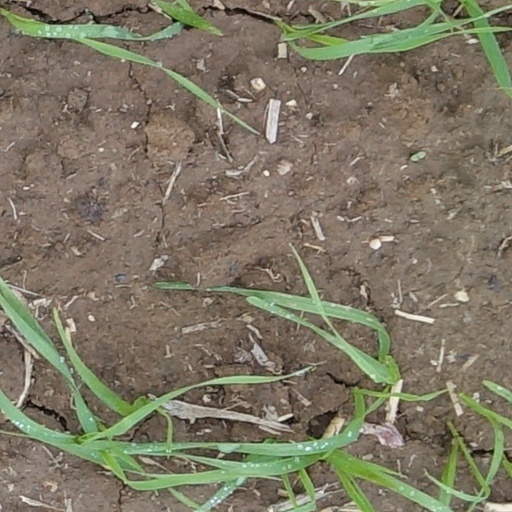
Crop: wheat